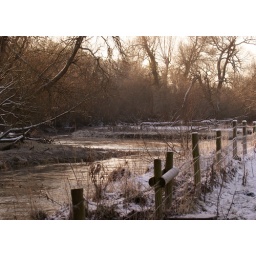
river near rhuddlan castle